East Greenwich, Rhode Island

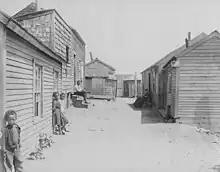
Scalloptown shanties in the early 20th Century

East Greenwich, the 8th oldest town in Rhode Island, was founded in October 1677 by the General Assembly in an attempt to solidify land claims against those of Connecticut and the Narragansett Proprietors. The Assembly designated 5,000 acres to the new town and provided lots to settlers who would agree to live there—land was deeded to 48 men who had fought in King Phillip's War against the Wampanoag. Locals quickly took the assembly up on this offer, and the quick establishment of the town helped hold back plans of Connecticut in pushing their border eastward. East Greenwich was therefore the only Rhode Island town established by an act of government, not commercial interests. In 1687, the Narragansett Proprietors attempted to settle land north of Wickford which overlapped with the land of East Greenwich; however, the Massachusetts governor Sir Edmund Andros, who had authority to settle the dispute, ruled in favor of the existing East Greenwich settlement.